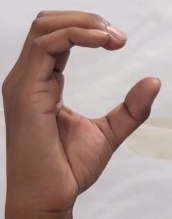
ASL sign: C